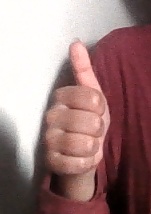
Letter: aleff